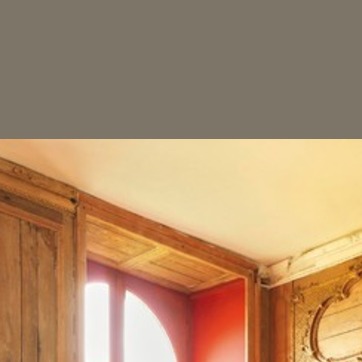
Material: painted